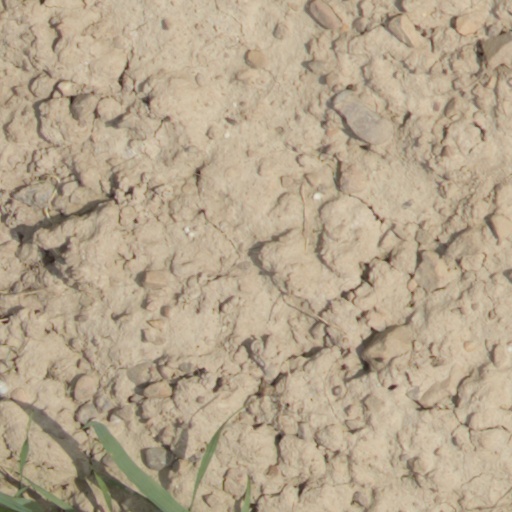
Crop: wheat